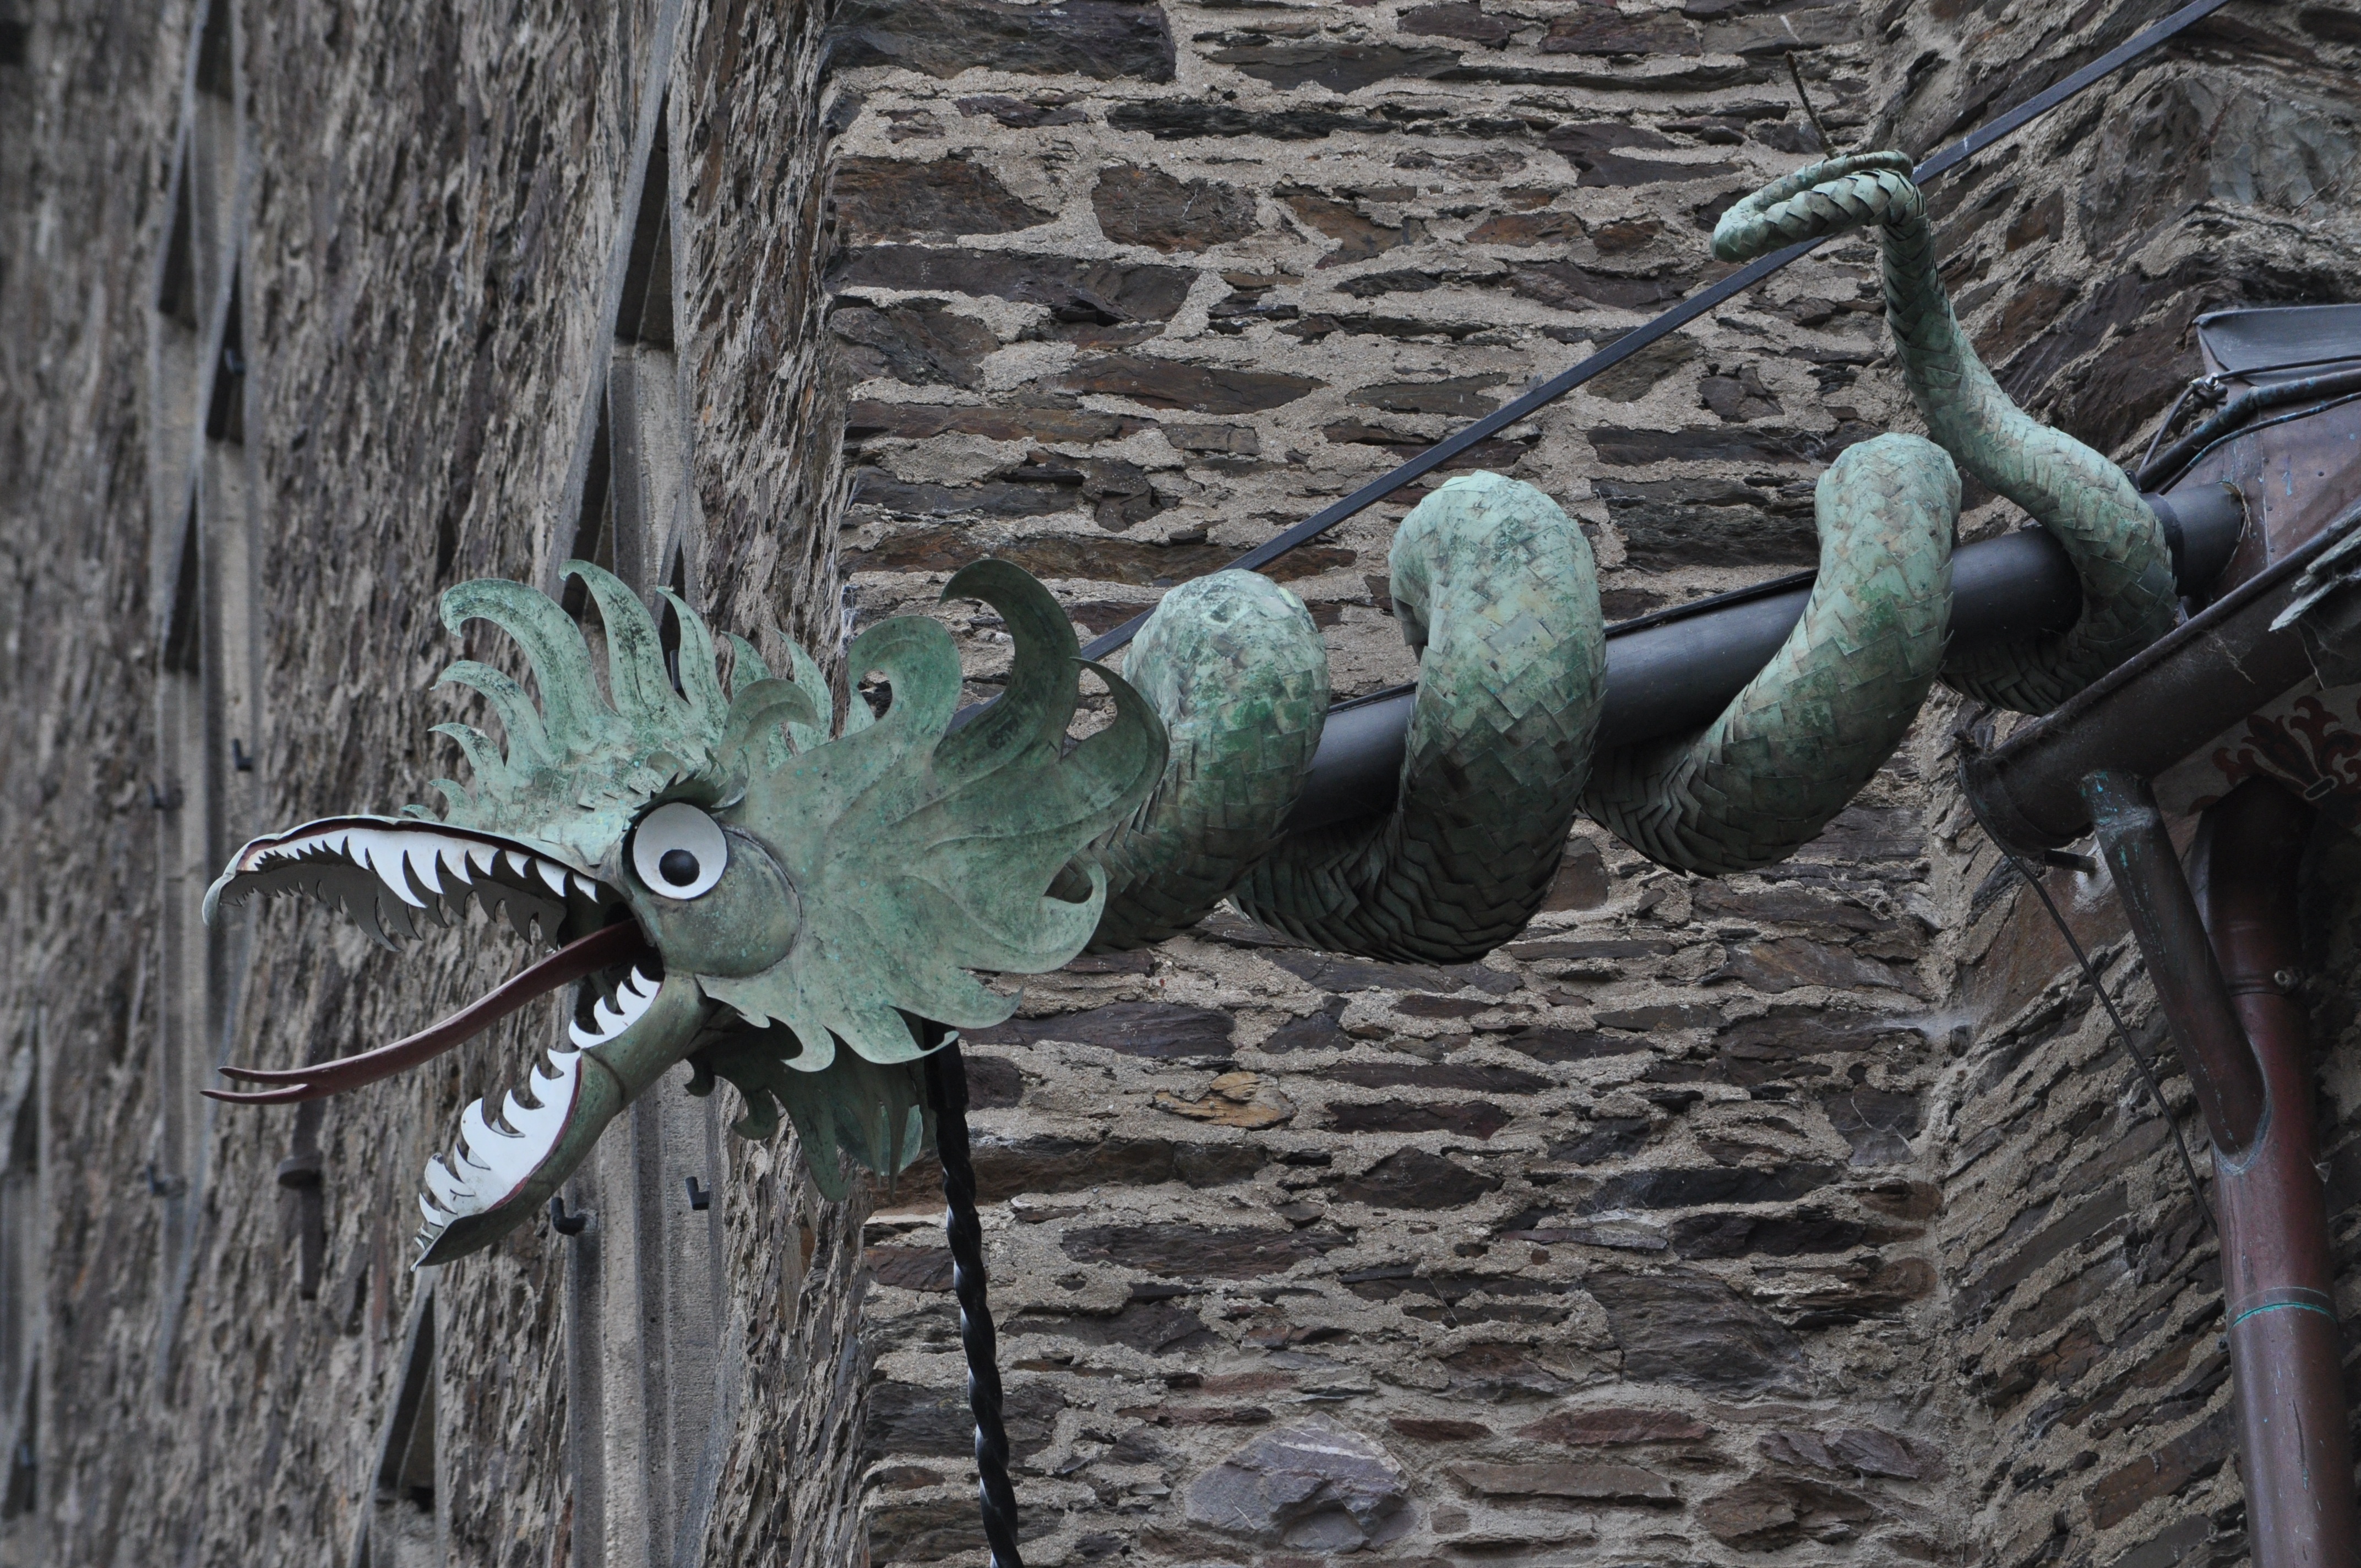
wood, castle, gargoyle, sculpture, middle ages, dragon's head